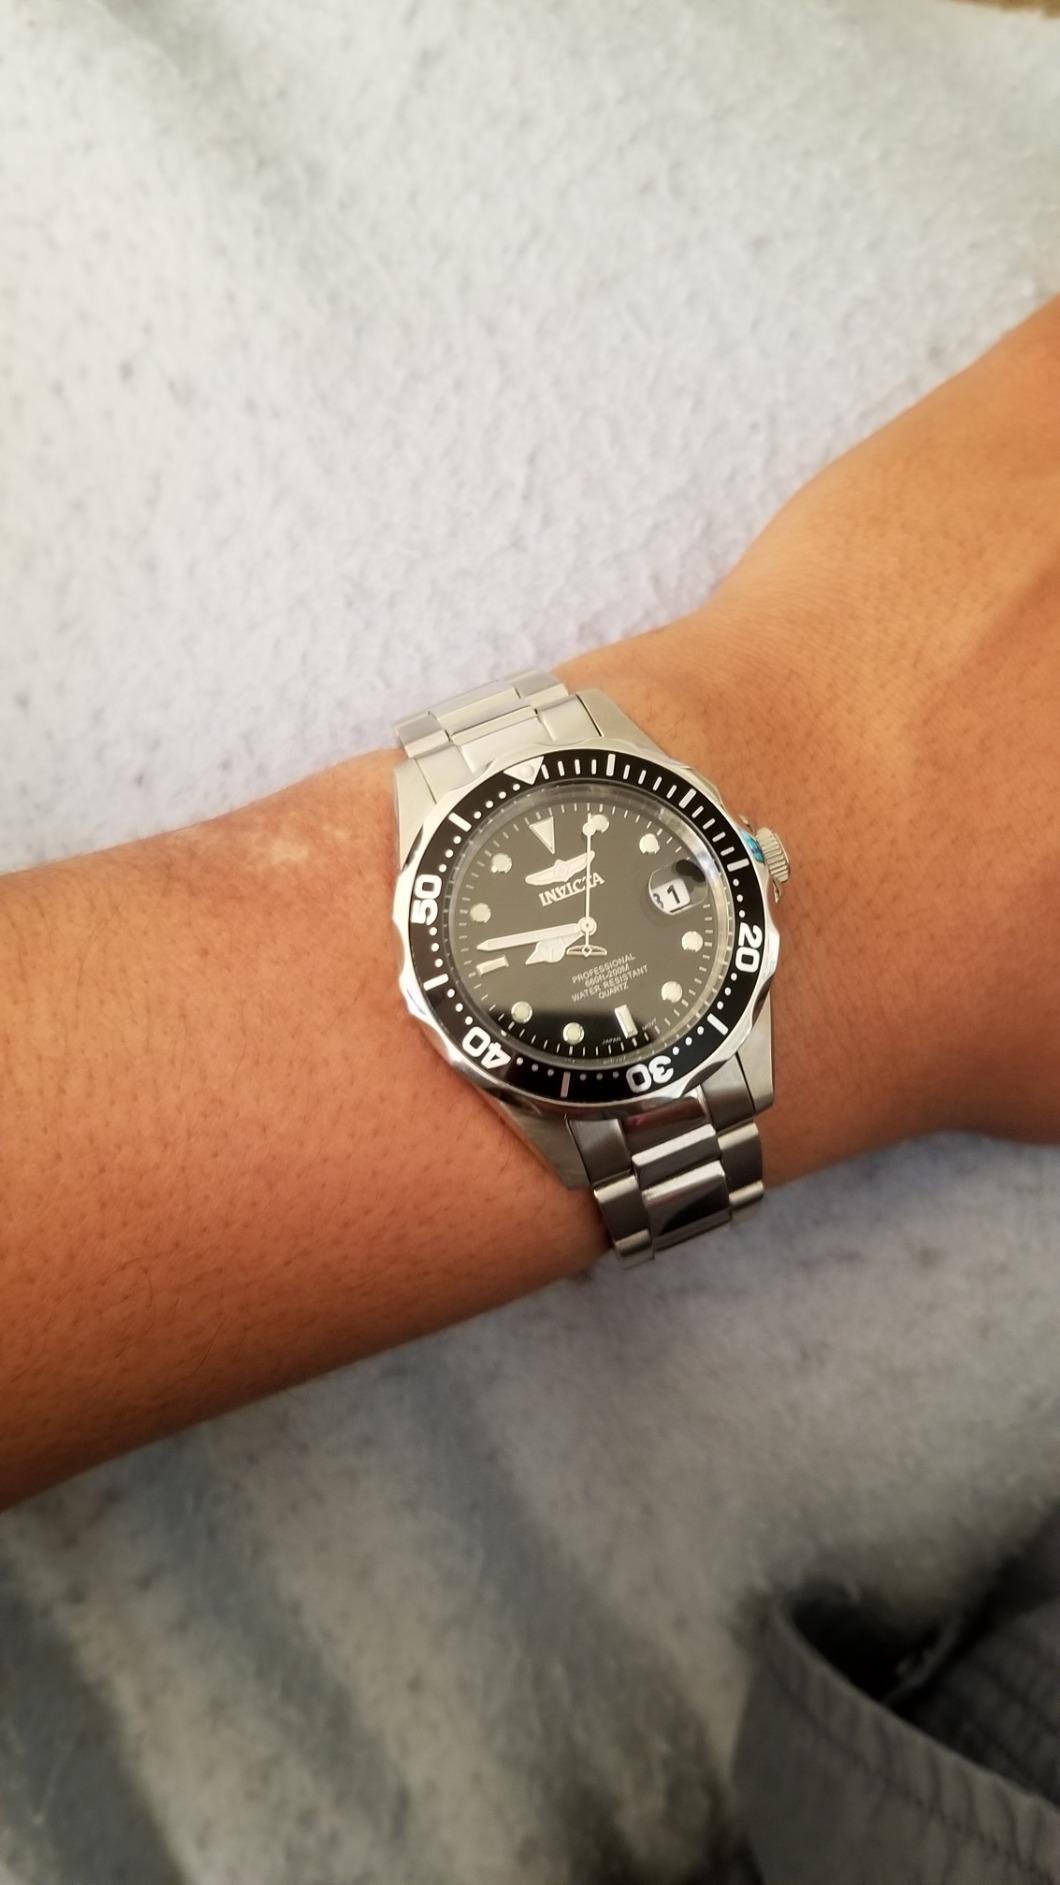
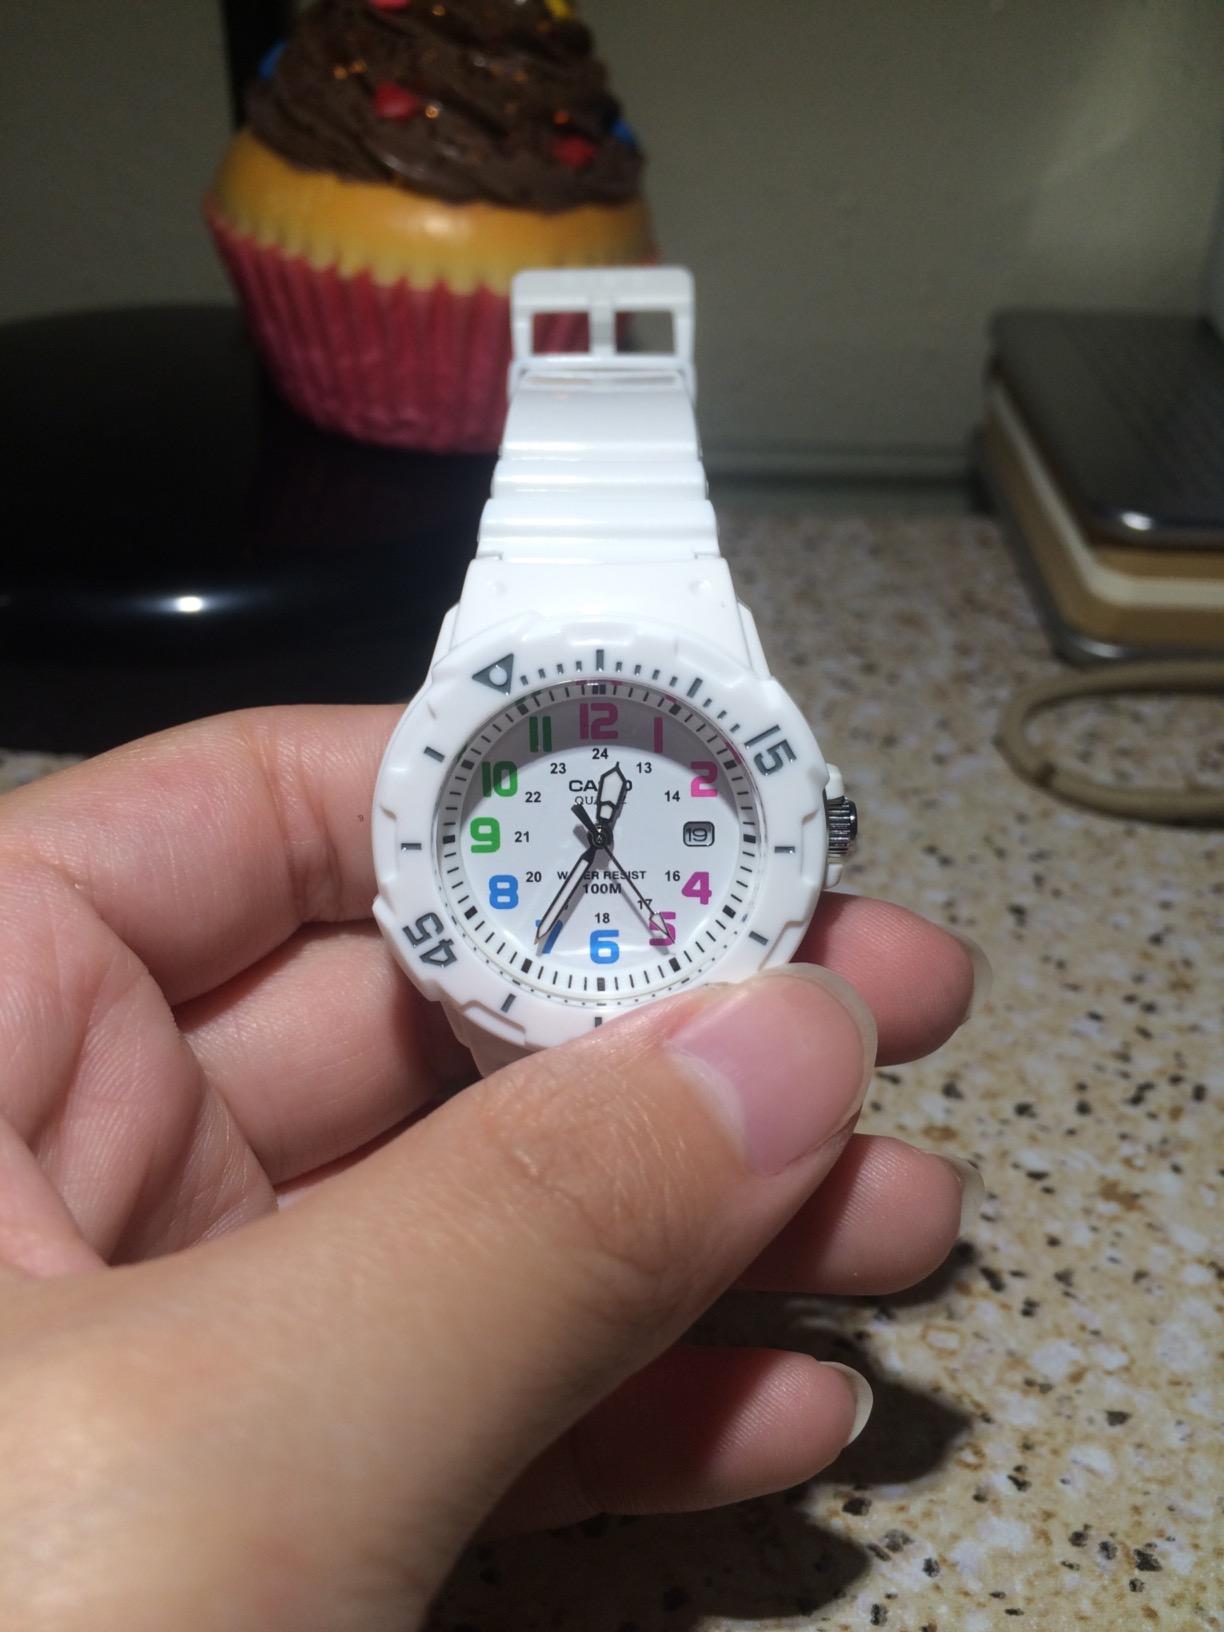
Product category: accessories_watch
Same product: no